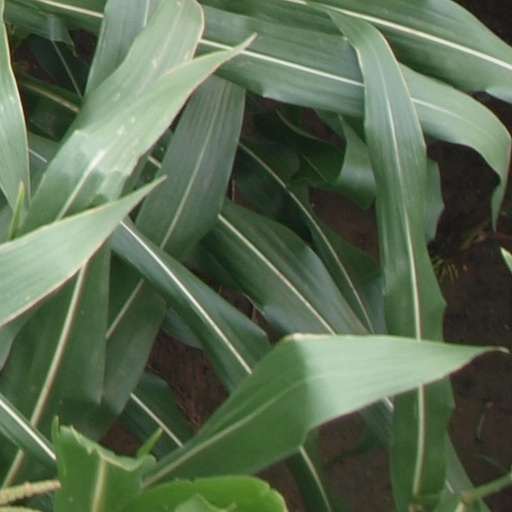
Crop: maize; corn